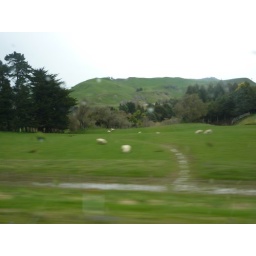
Sheep flying by the bus window